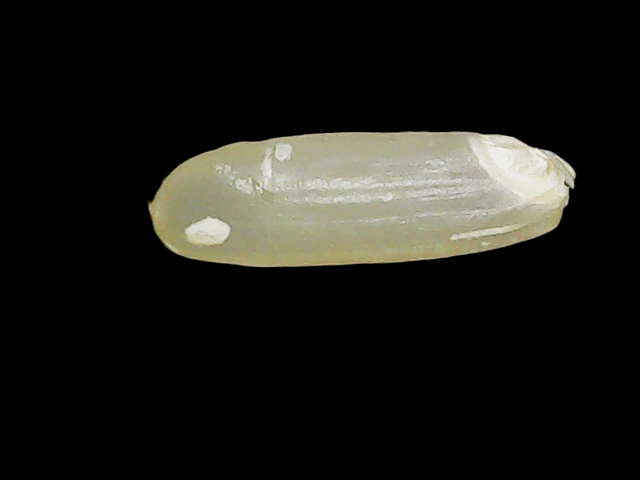
Rice variety: Binadhan7